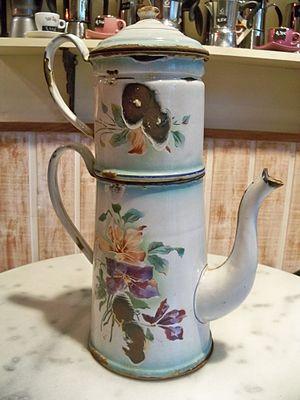
cafetière émaillée